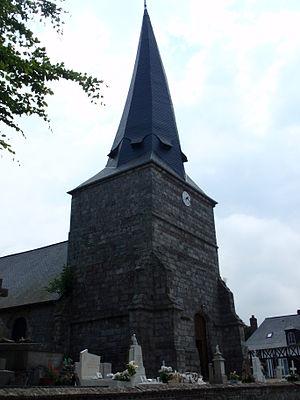
Houdetot est une commune française située dans le département de la Seine-Maritime en région Normandie.